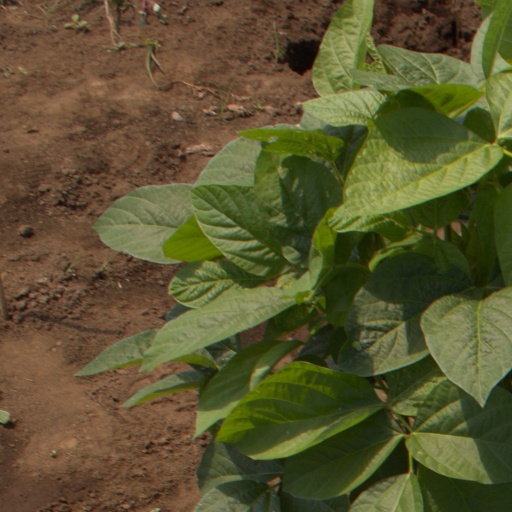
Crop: soybean